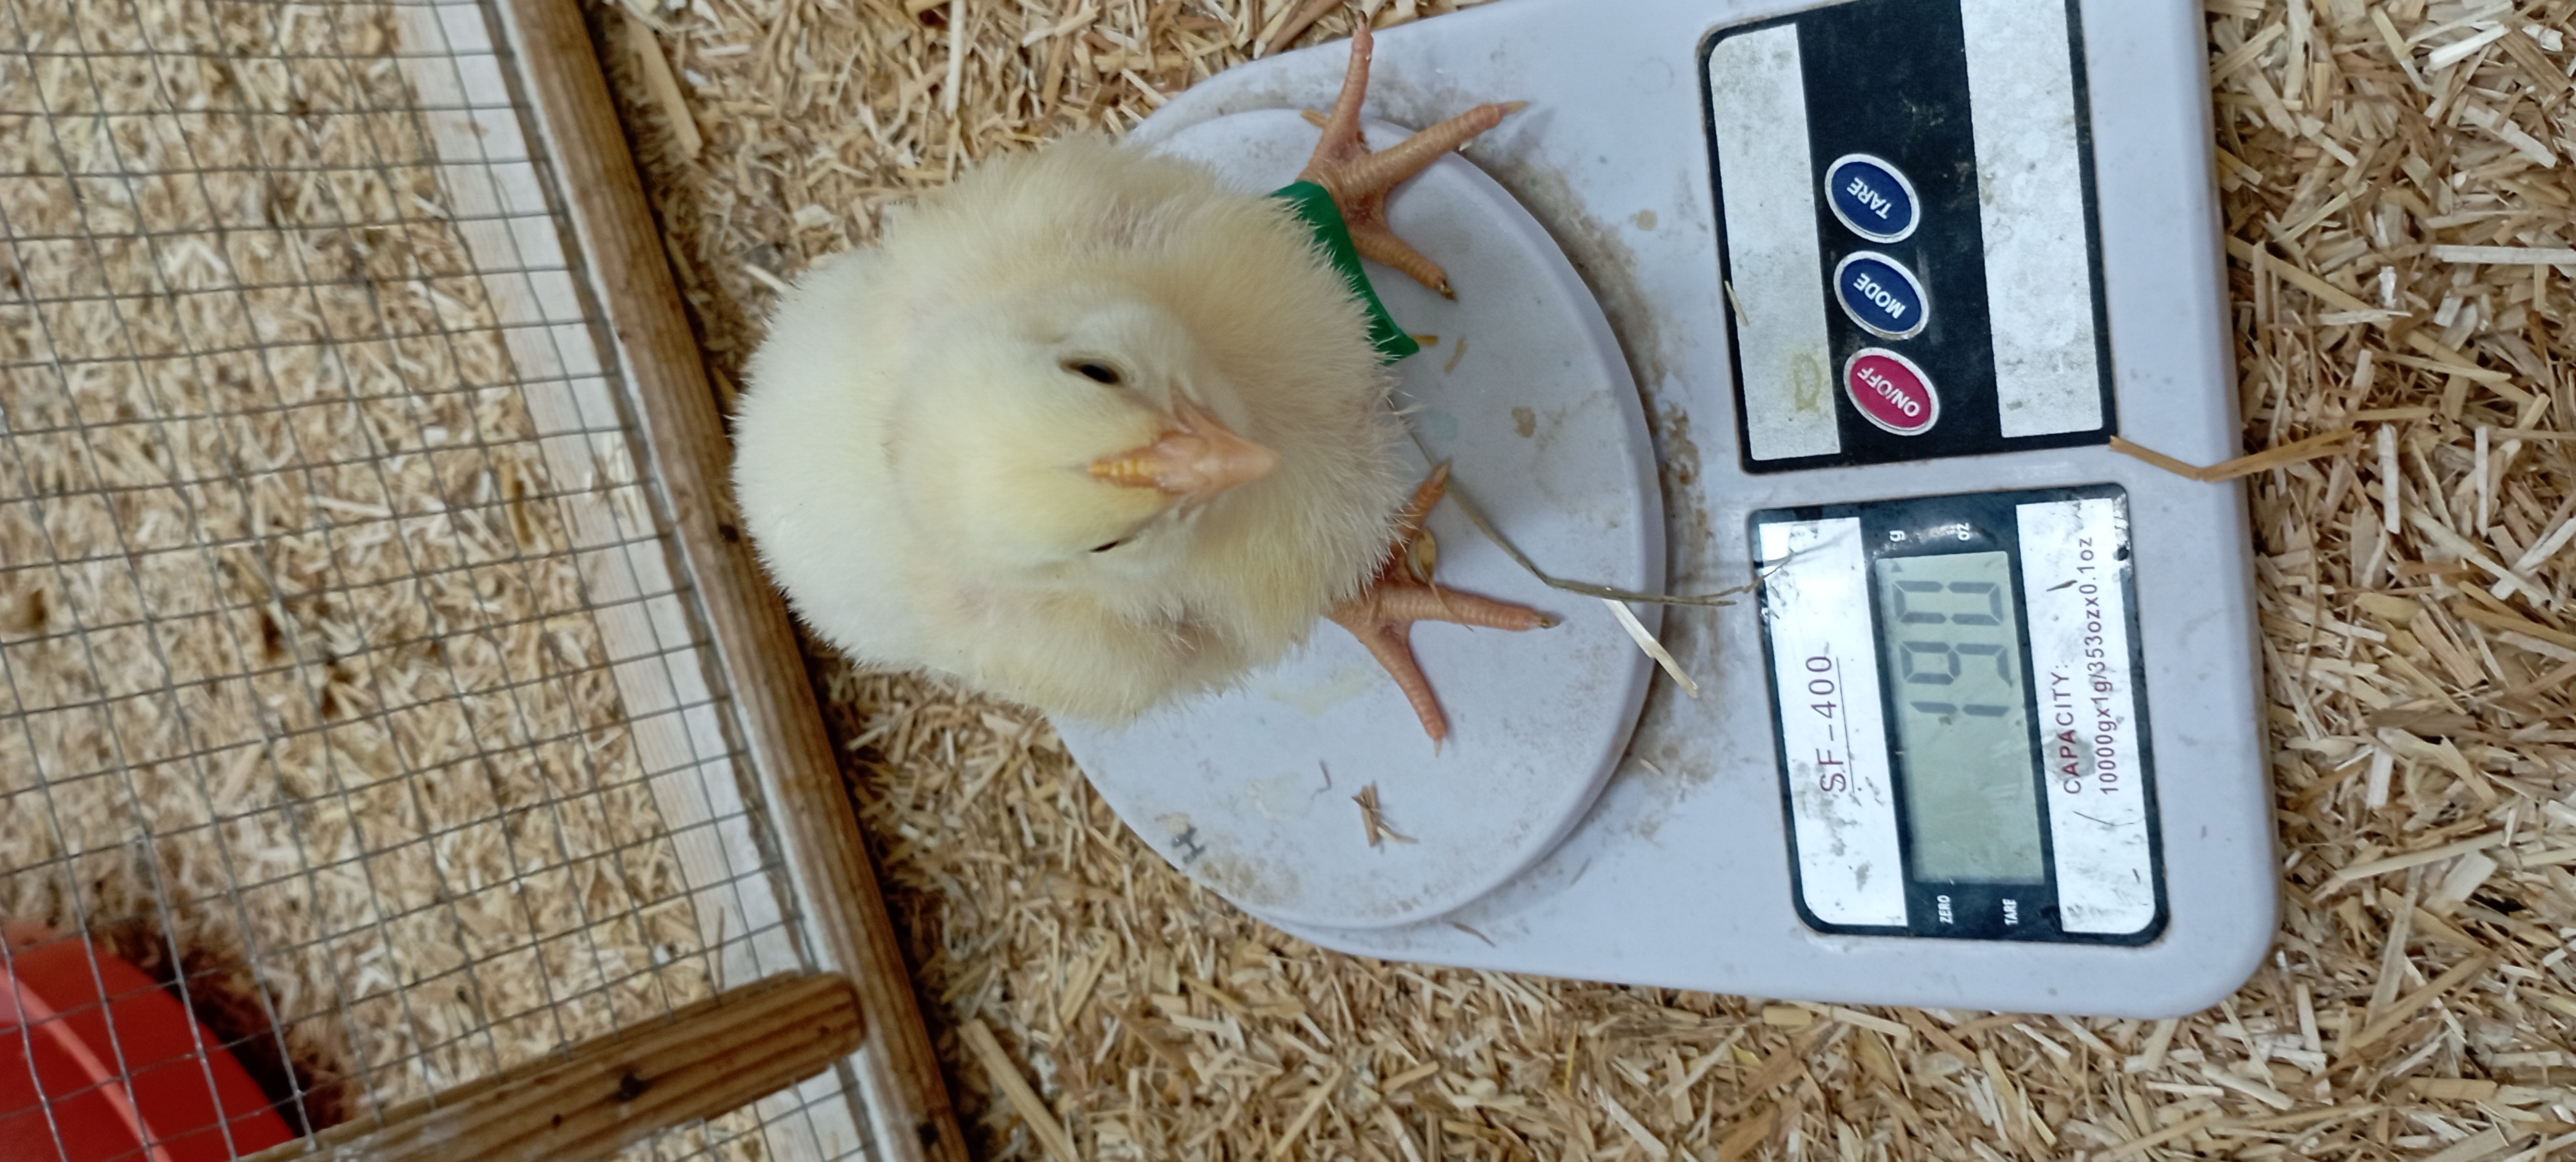
Weight: 190 g